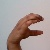
The image shows a hand gesture representing the letter 'C' in Indian Sign Language.